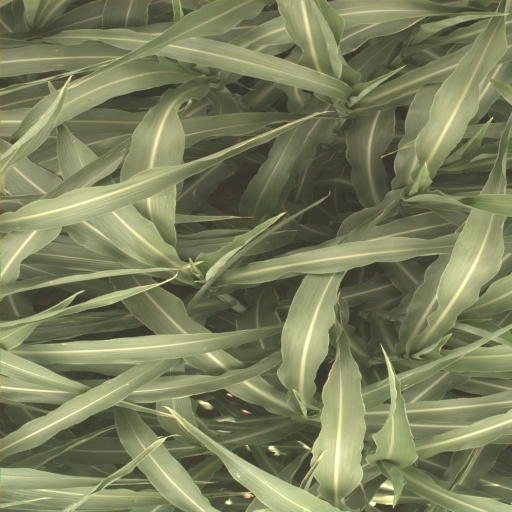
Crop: sorghum